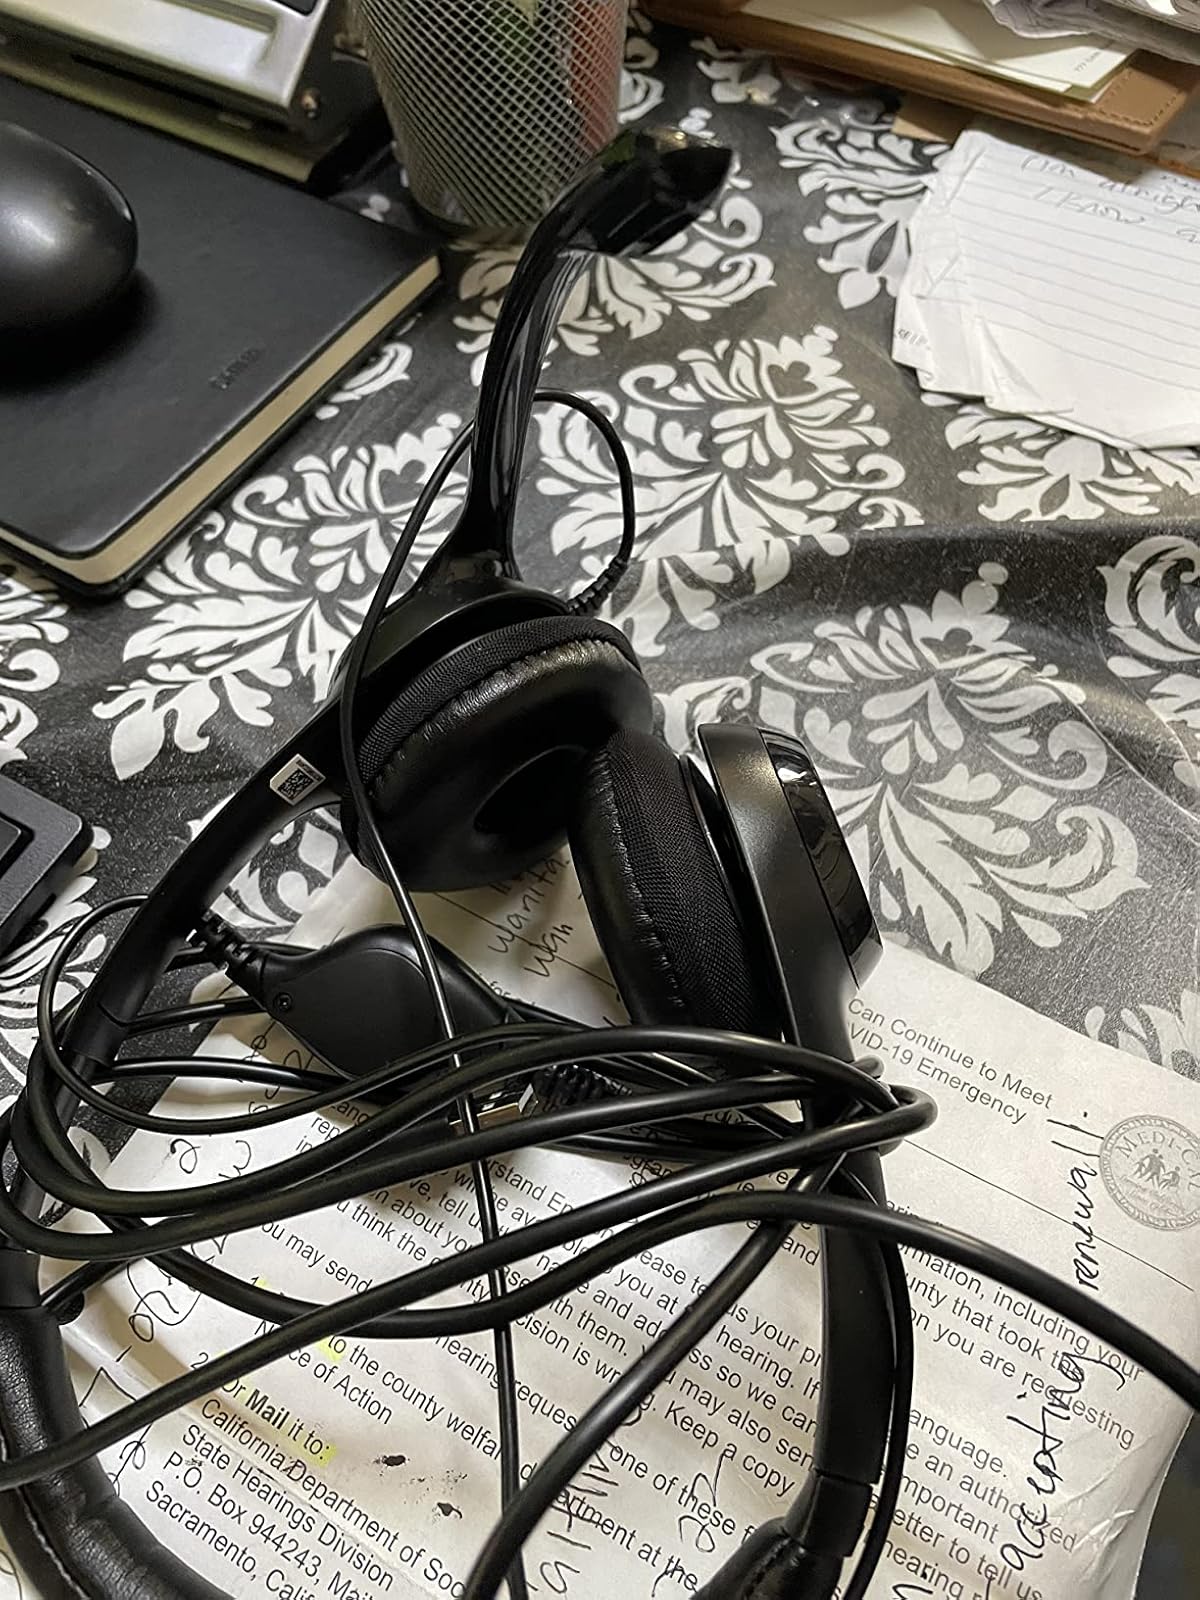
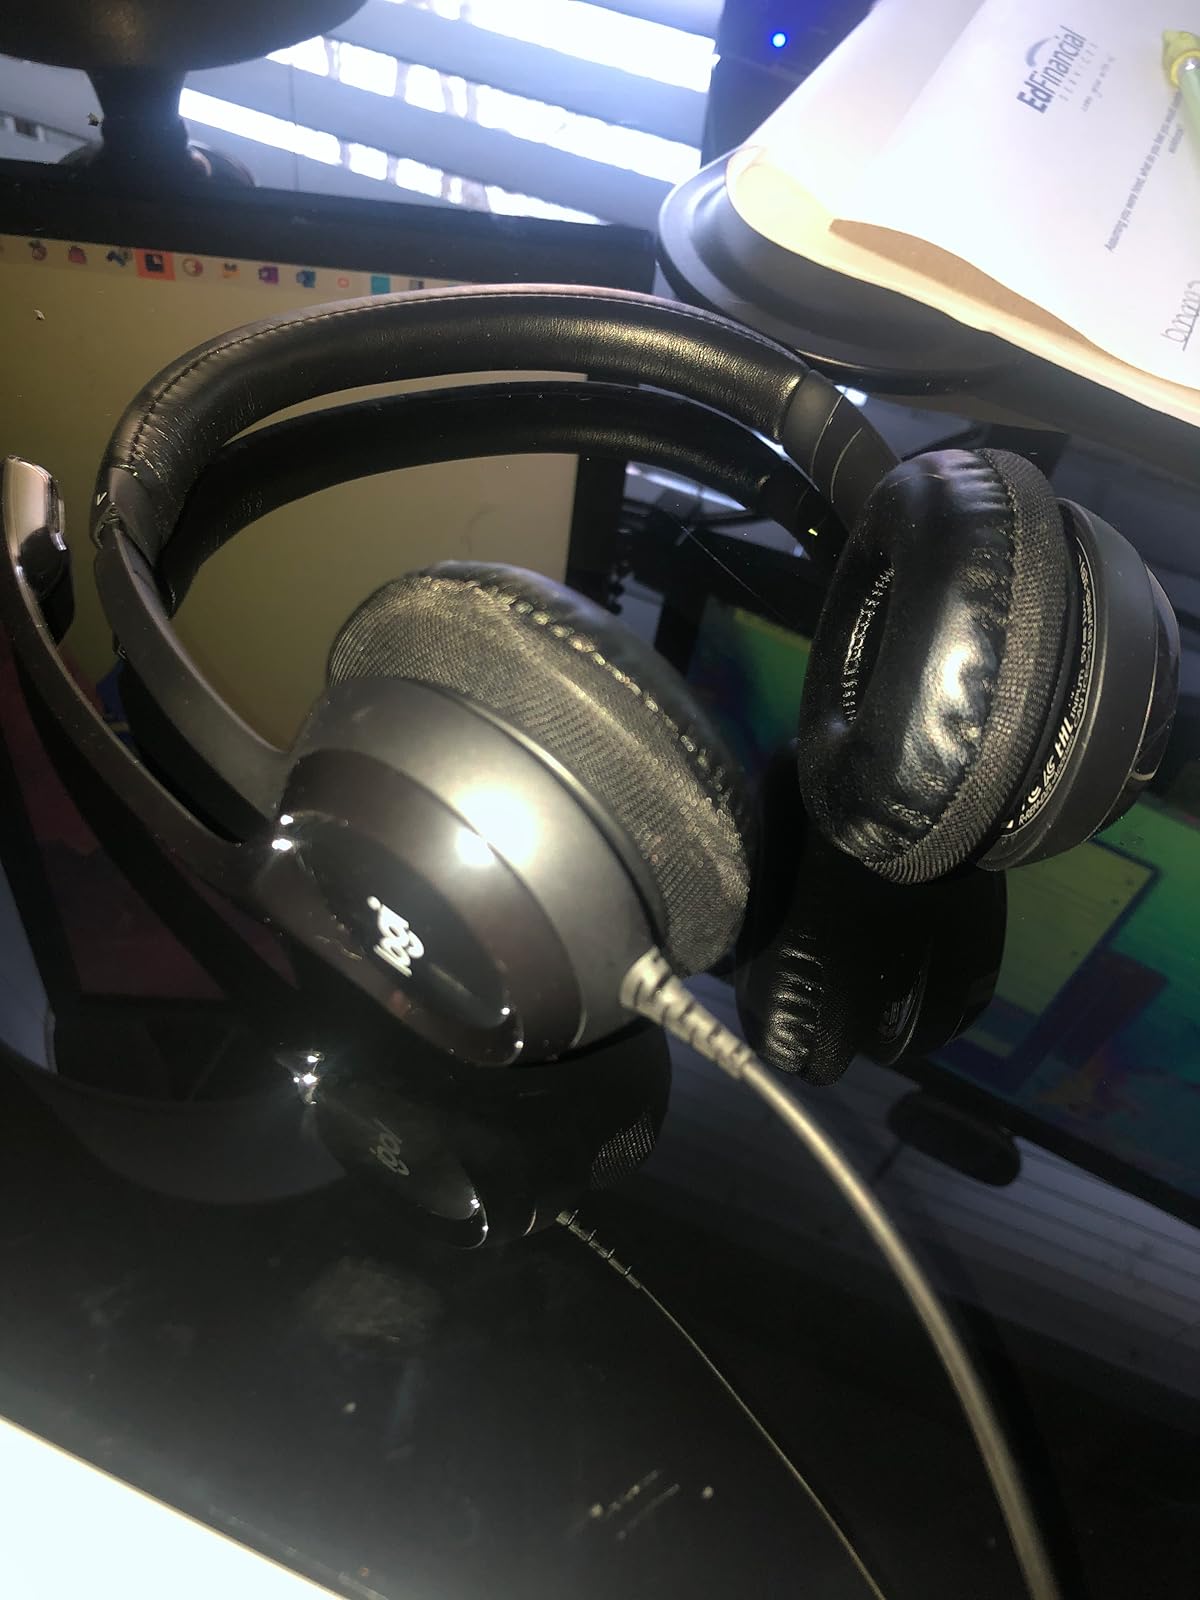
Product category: headphones
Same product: yes